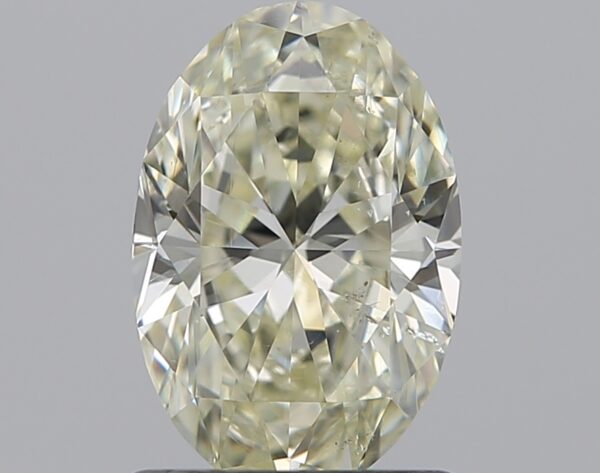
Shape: oval
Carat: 1
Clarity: SI1
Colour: N
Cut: EX
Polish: VG
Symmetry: VG
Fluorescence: F
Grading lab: GIA
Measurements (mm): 8.16 x 5.43 x 3.36